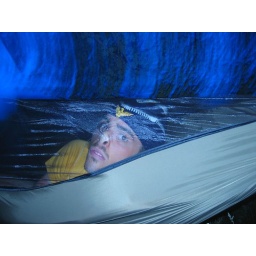
Floyd County sleeping in field across street from linda's